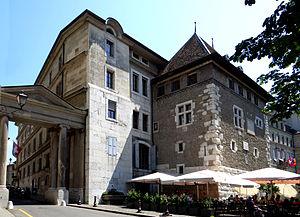
Le Conseil d'État, typographié « Conseil d'Etat » dans tous les documents officiels, est le gouvernement du canton suisse de Genève.